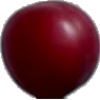
Label: Cherry Wax Red 1